Geology of Somerset

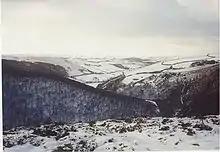
Exmoor in winter

To the south of Somerset there is an upland with a series of rolling valleys and scarps, from Penselwood in the east to the Blackdown Hills, another designated Area of Outstanding Natural Beauty, in the west. This is a geologically complex area of clays, limestone and marl. The honey-coloured limestone at Ham Hill (also known as Hamdon Hill) is particularly important to geologists because of the assemblages of fossils which it contains, the sedimentary features which it displays and the way it relates to other rocks of equivalent age in the close vicinity. It has been quarried since Roman times at least.